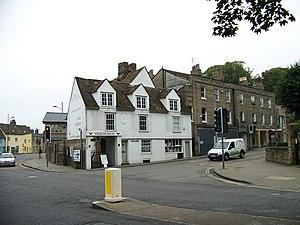
Cette liste des musées du Cambridgeshire, Angleterre contient des musées qui sont définis dans ce contexte comme des institutions qui recueillent et soignent des objets d'intérêt culturel, artistique, scientifique ou historique. leurs collections ou expositions connexes disponibles pour la consultation publique. Sont également inclus les galeries d'art à but non lucratif et les galeries d'art universitaires. Les musées virtuels ne sont pas inclus.